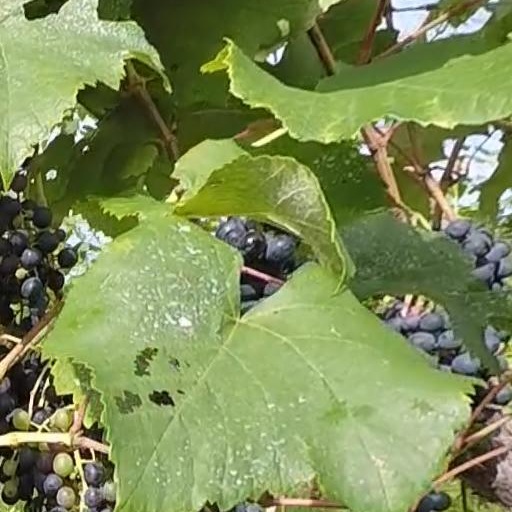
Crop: grape